L'arc-en-ciel (film)

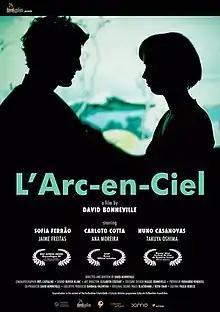

L'arc-en-ciel is a short feature film directed by David Bonneville. It is a co-production by the Calouste Gulbenkian Foundation / David & Golias / RTP2.